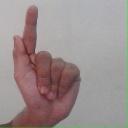
अक्षर: ळ